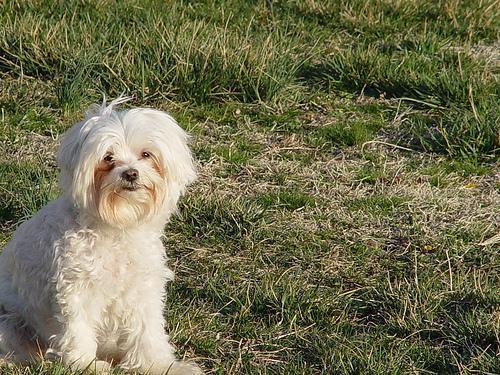
Maltese_dog